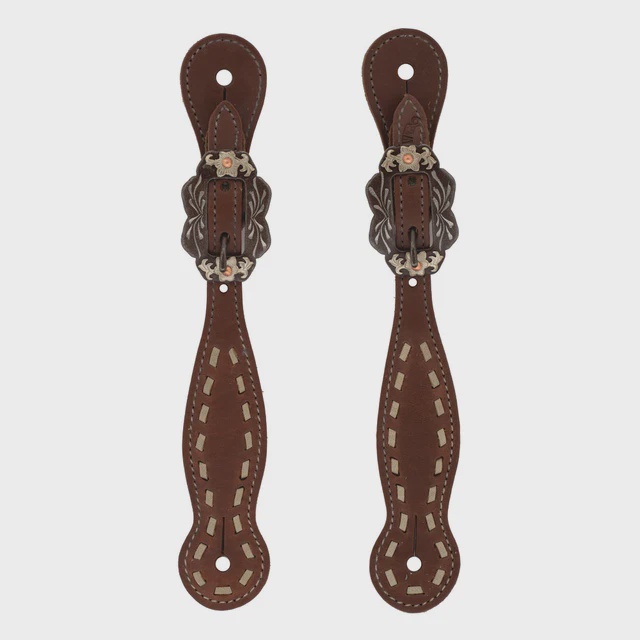
WEAVER LADIES BUCKSTITCH DUSK SPUR STRAP
Handcrafted from oiled Hermann Oak® russet harness leather for classic western style Accented with deerskin buckstitch Custom buffed floral hardware
Brand: Weaver
Category: Apparel & Accessories > Shoe Accessories > Spurs